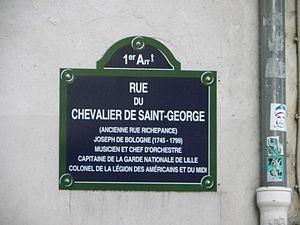
Plaque rue du Chevalier de Saint-George à Paris
La rue du Chevalier-de-Saint-George est une voie de Paris servant de limite aux 1ᵉʳ et 8ᵉ arrondissements.
Cet article donne une liste des voies du 1ᵉʳ arrondissement de Paris, en France.